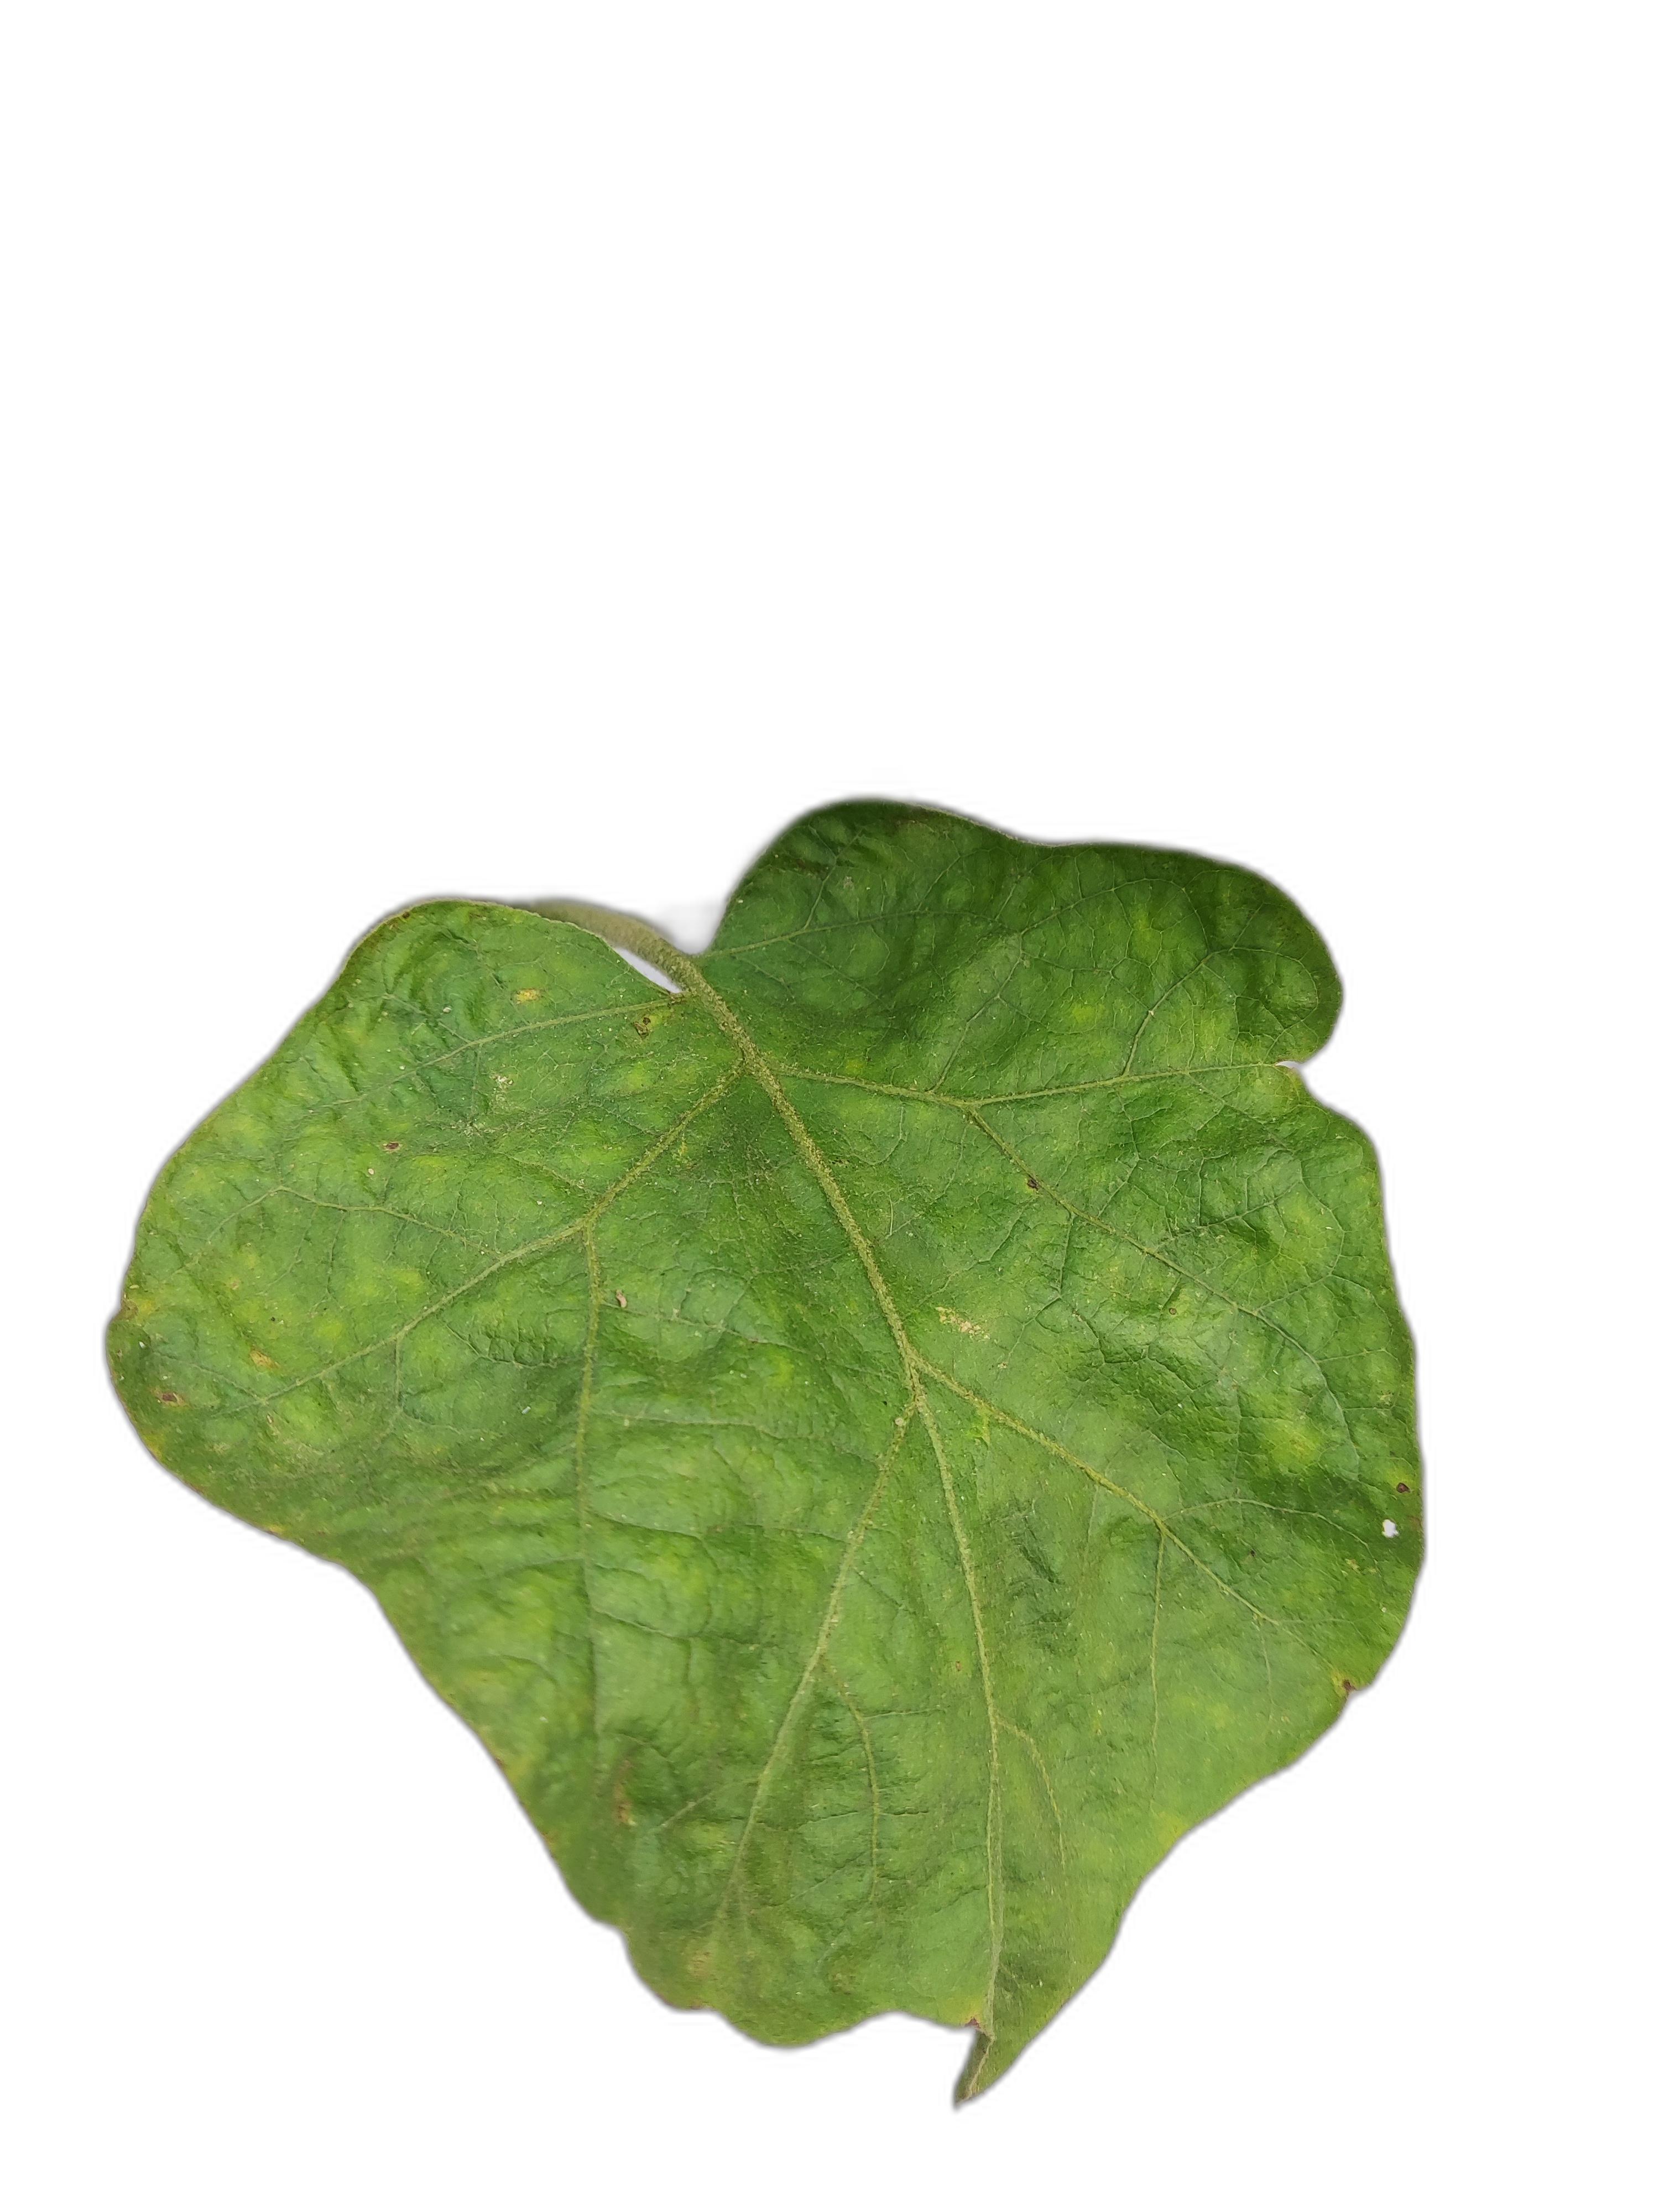
Label: Mosaic Virus Disease